Toni Lindenhahn

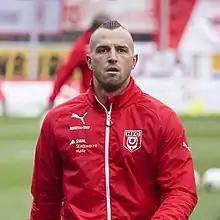
Lindenhahn in 2016

Toni Lindenhahn (born 15 November 1990) is a German former professional footballer who played as a right midfielder or right-back.